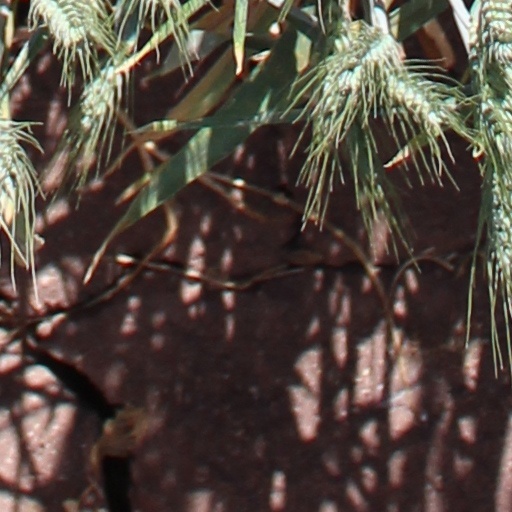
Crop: wheat